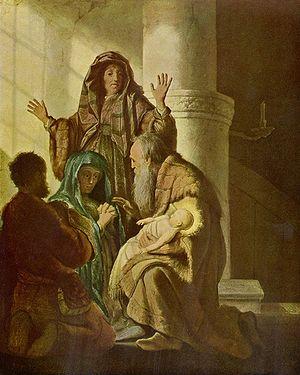
Anne, Anne fille de Phanuel, Anne la prophétesse ou Anne de Jérusalem est un personnage du Nouveau Testament, mentionné seulement dans l'Évangile selon Luc.
Ich habe genug, est une cantate religieuse de Johann Sebastian Bach composée à Leipzig en 1727.